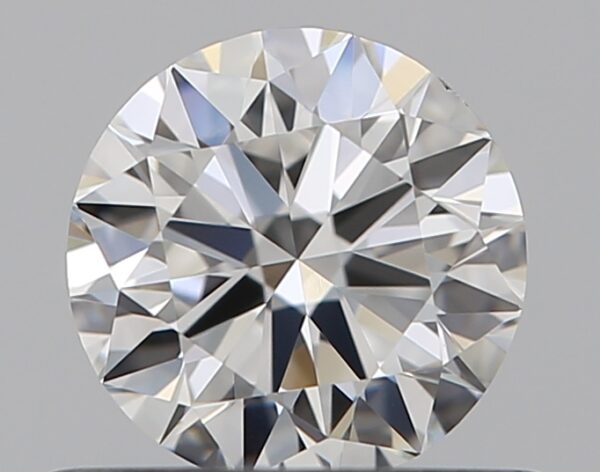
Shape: round
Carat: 0.5
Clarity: VS1
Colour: E
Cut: EX
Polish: EX
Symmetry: EX
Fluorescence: N
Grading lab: GIA
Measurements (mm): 5.05 x 5.08 x 3.1